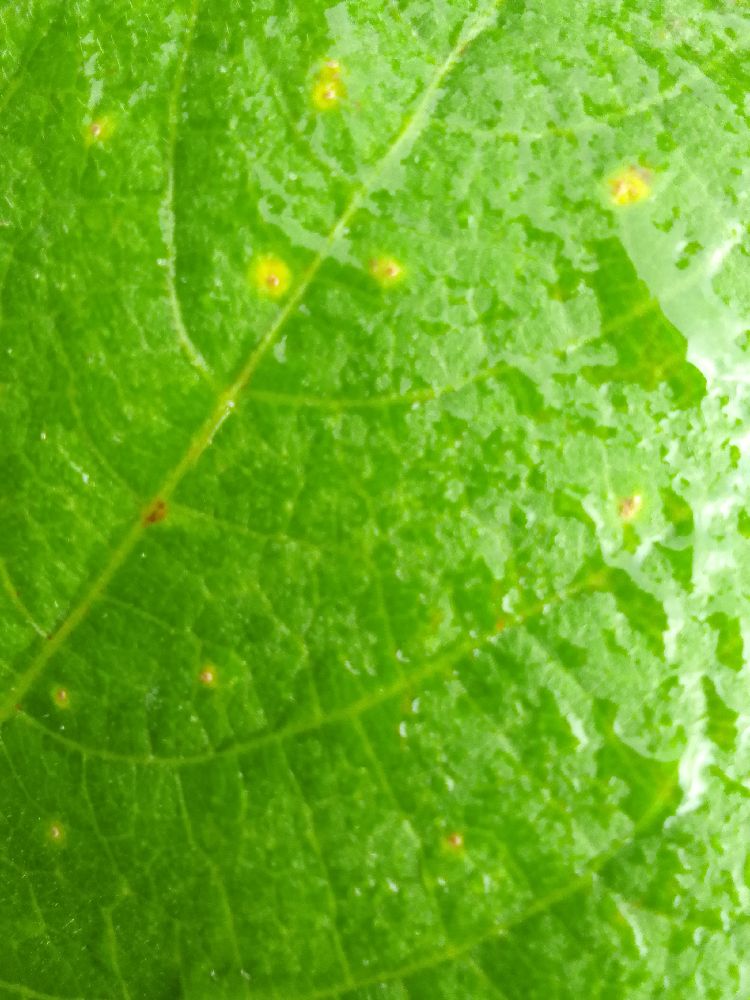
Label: rust